Tell Me Why (Spice Girls song)

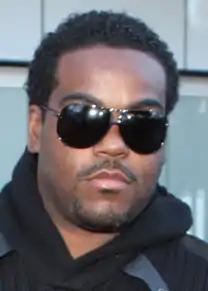
An image of Rodney Jerkins.

After the Spice Girls released "Goodbye" as their first single without member Geri Halliwell in December 1998, the group took a break. In mid-1999, they began working on their third studio album and for the first time worked with producer Rodney Jerkins. Jerkins said that he hoped to bring an "urban, danceable" feel to the project: "It will still have a pop appeal, but the beats will be a little harder".